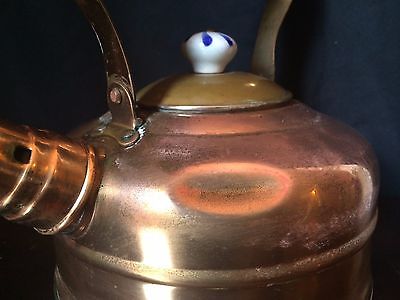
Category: kettle